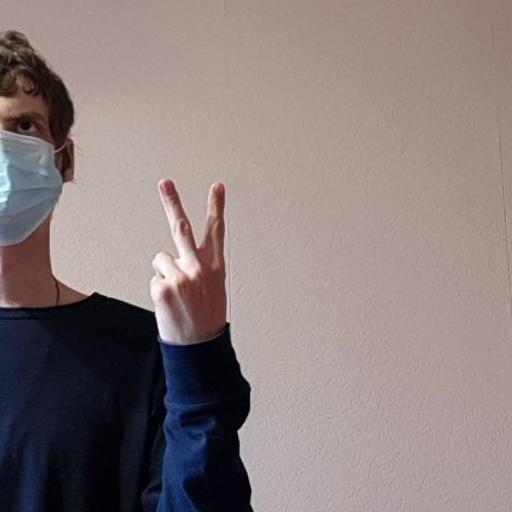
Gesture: peace_inverted